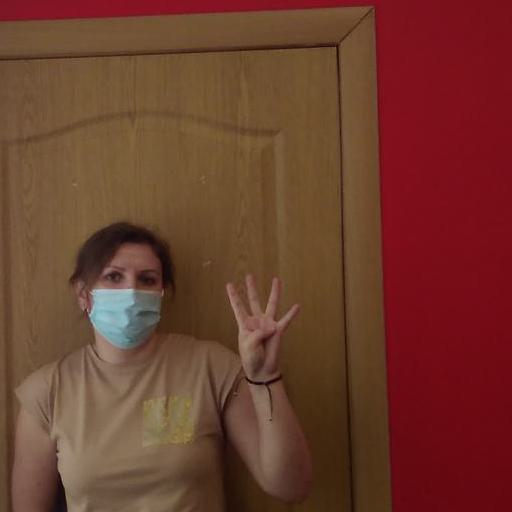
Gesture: four